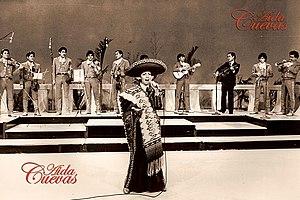
Aida Cuevas, née le 24 septembre 1963, est une chanteuse et actrice mexicaine qui a obtenu plusieurs récompenses artistiques, ainsi qu'un grammy en 2010.